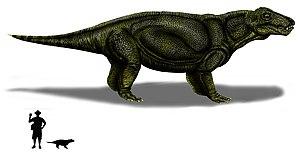
Hipposaurus est un genre éteint appartenant aux thérapsides, et plus précisément aux Biarmosuchia. Il vivait au Permien dans ce qui est aujourd'hui l'Afrique du Sud.